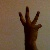
The image shows a hand gesture representing the number 6 in Indian Sign Language.